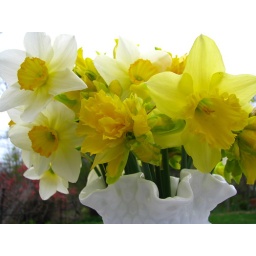
Granny Jane picked this bouquet at Grandma Dorothy's house in Hillman.